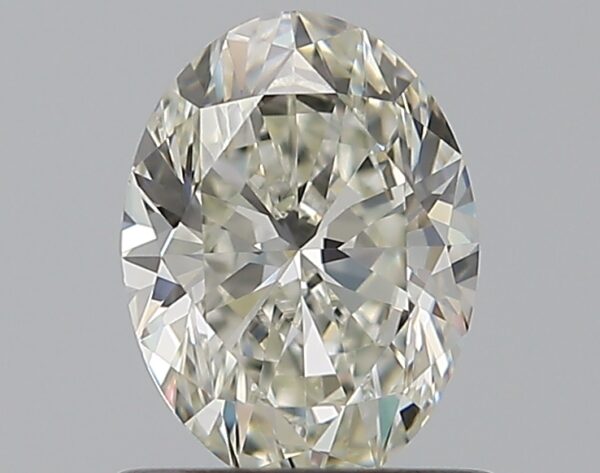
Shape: oval
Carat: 0.73
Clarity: VVS2
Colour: J
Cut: EX
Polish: EX
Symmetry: EX
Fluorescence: N
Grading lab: GIA
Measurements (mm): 6.76 x 5.03 x 3.2